May Gorslin Preston Slosson

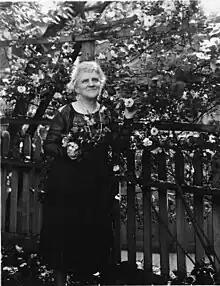

May Gorslin Preston Slosson (September 10, 1858 – November 26, 1943) was an American educator and suffragist. In 1880, she received a doctoral degree in philosophy from Cornell University, becoming the first woman in the United States to be awarded such a degree.